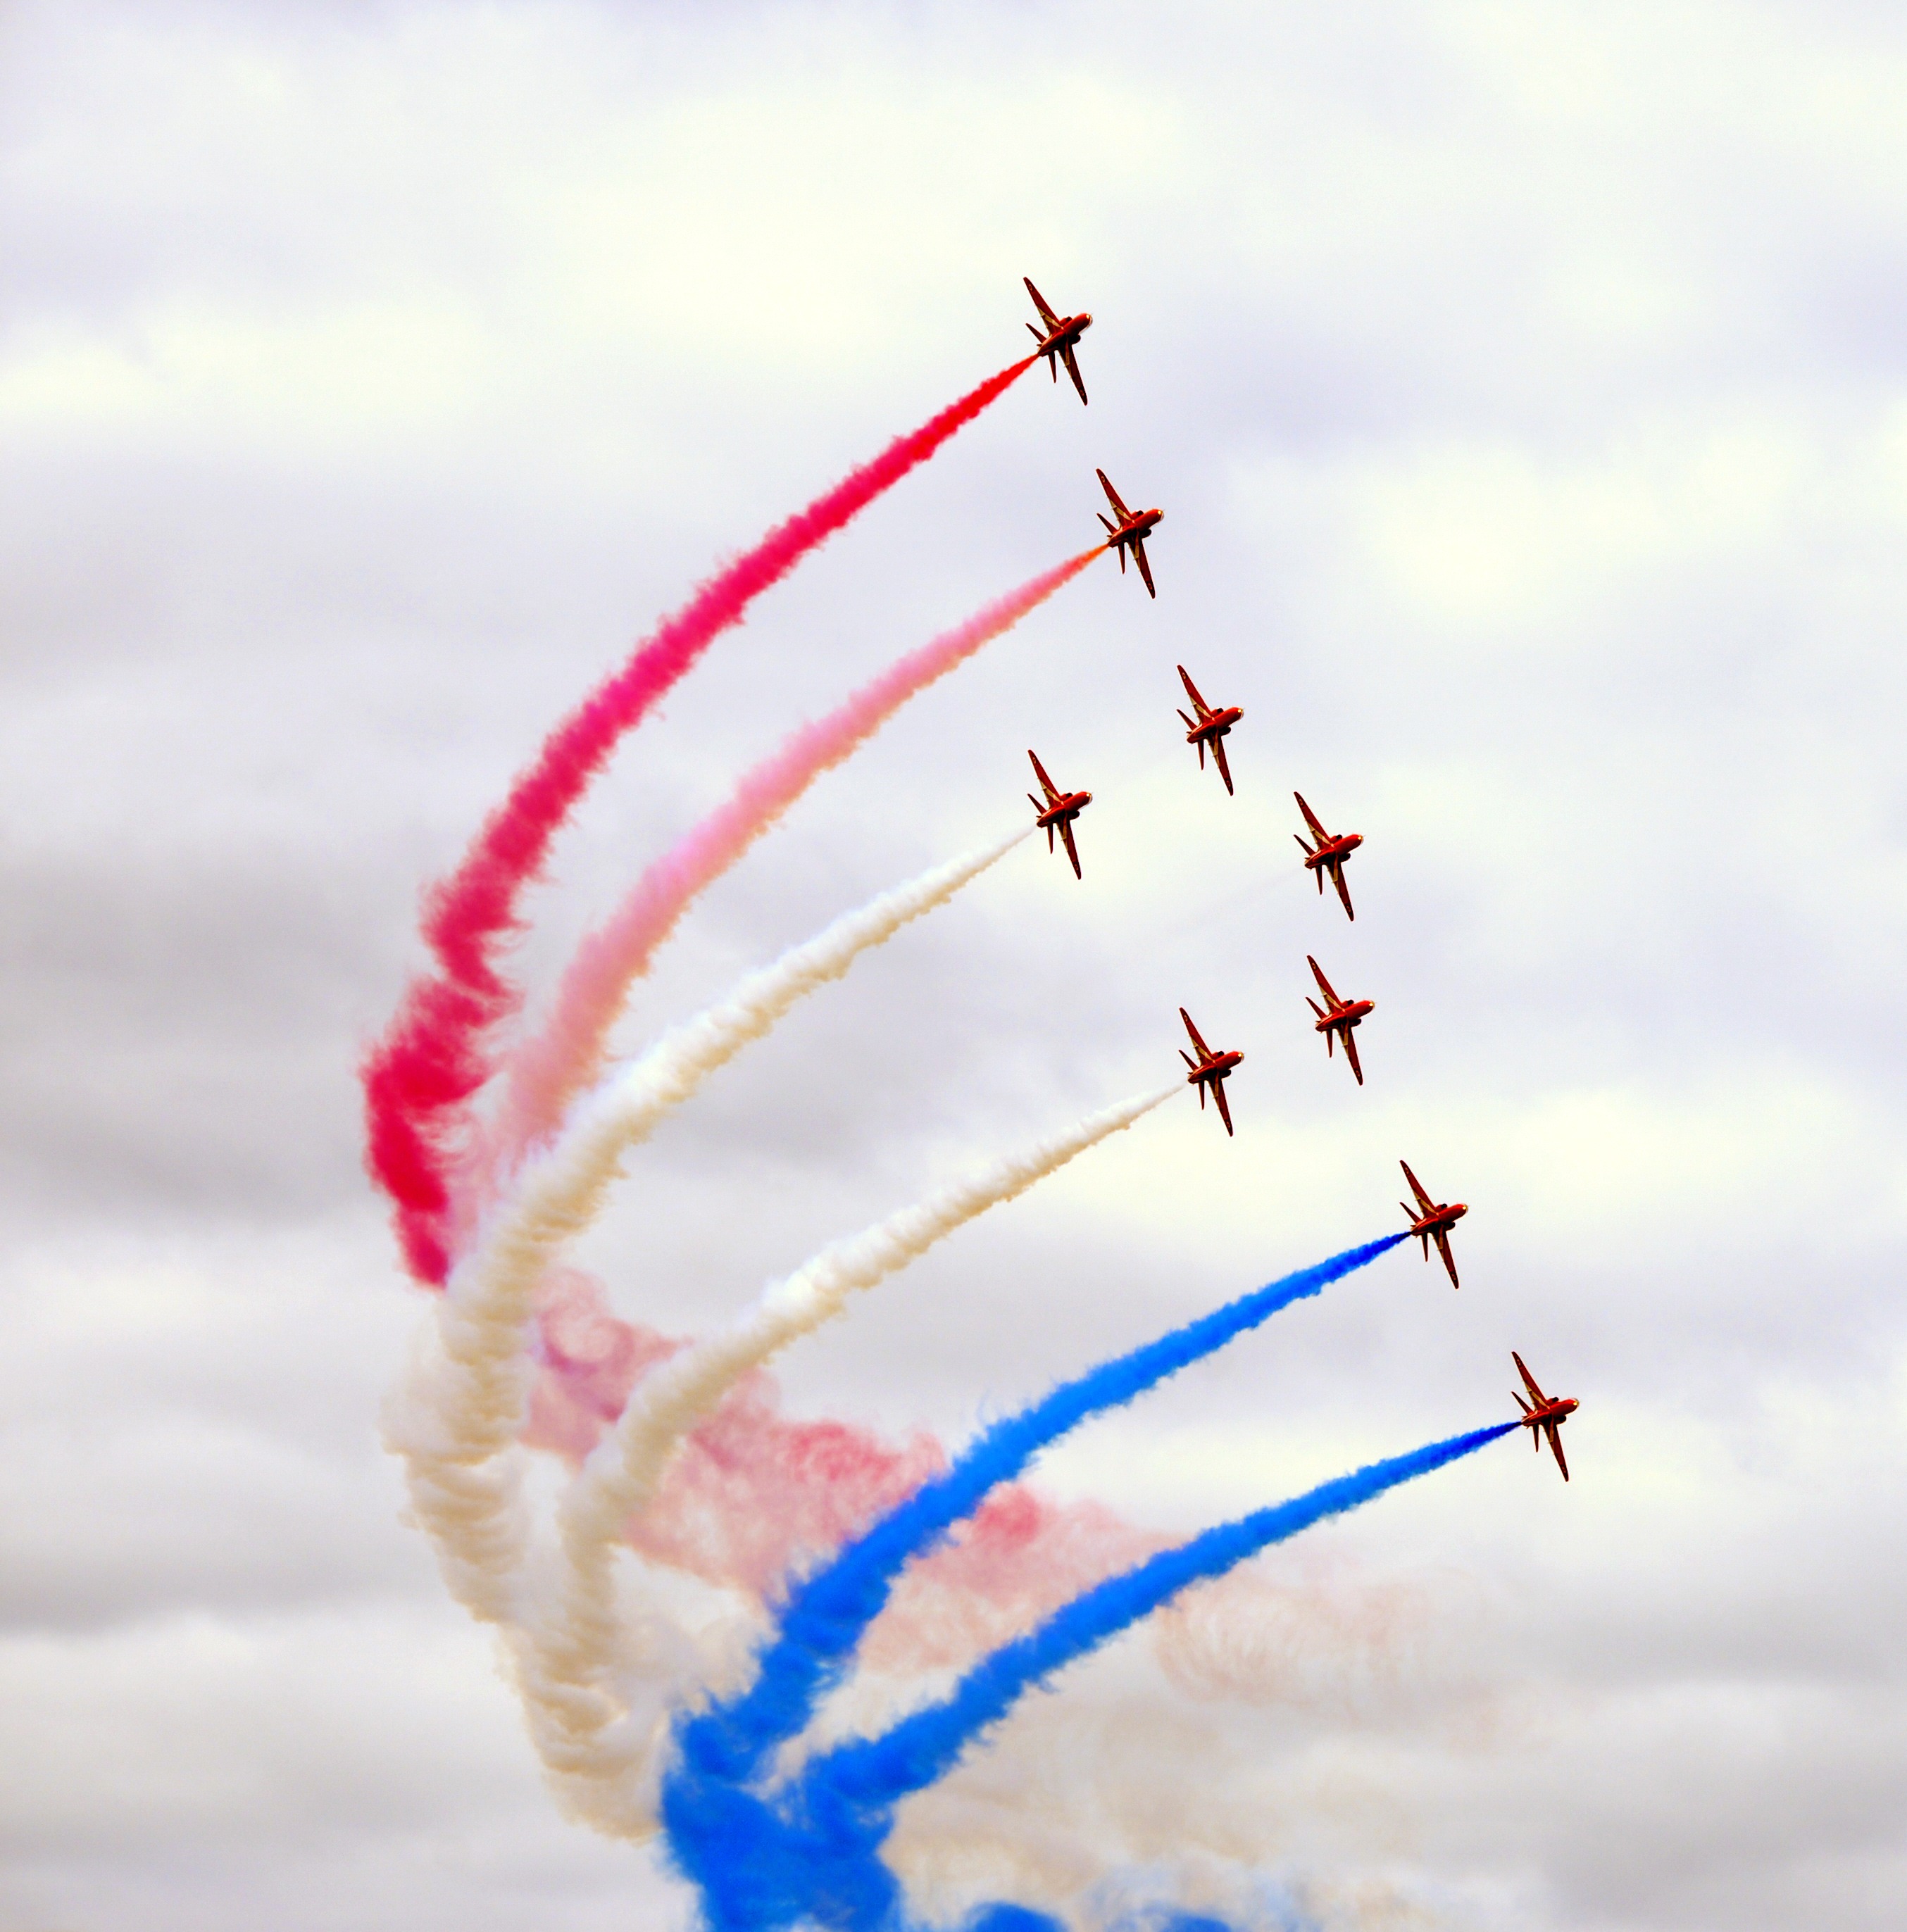
wing, flower, airplane, aircraft, military, jet, line, red, color, pink, toy, close up, aeroplanes, farnborough, united kingdom, macro photography, high speed, air show, red arrows, atmosphere of earth